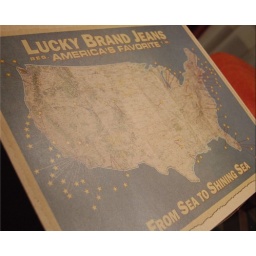
The denim cake was transferred to the party in a gift box from the store.